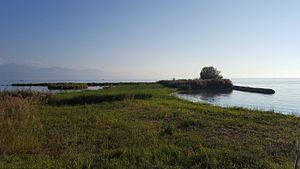
Ile aux oiseaux (Préverenges, VD, Suisse) vue de la rive.
L'île aux Oiseaux est une île artificielle créée en 2001-2002 sur la rive du Lac Léman, sur le territoire de Préverenges dans le canton de Vaud, afin de servir de refuge aux oiseaux migrateurs. Elle a été réaménagée en 2020.